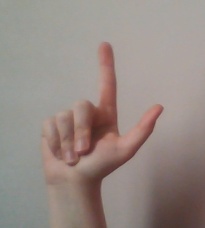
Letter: laam